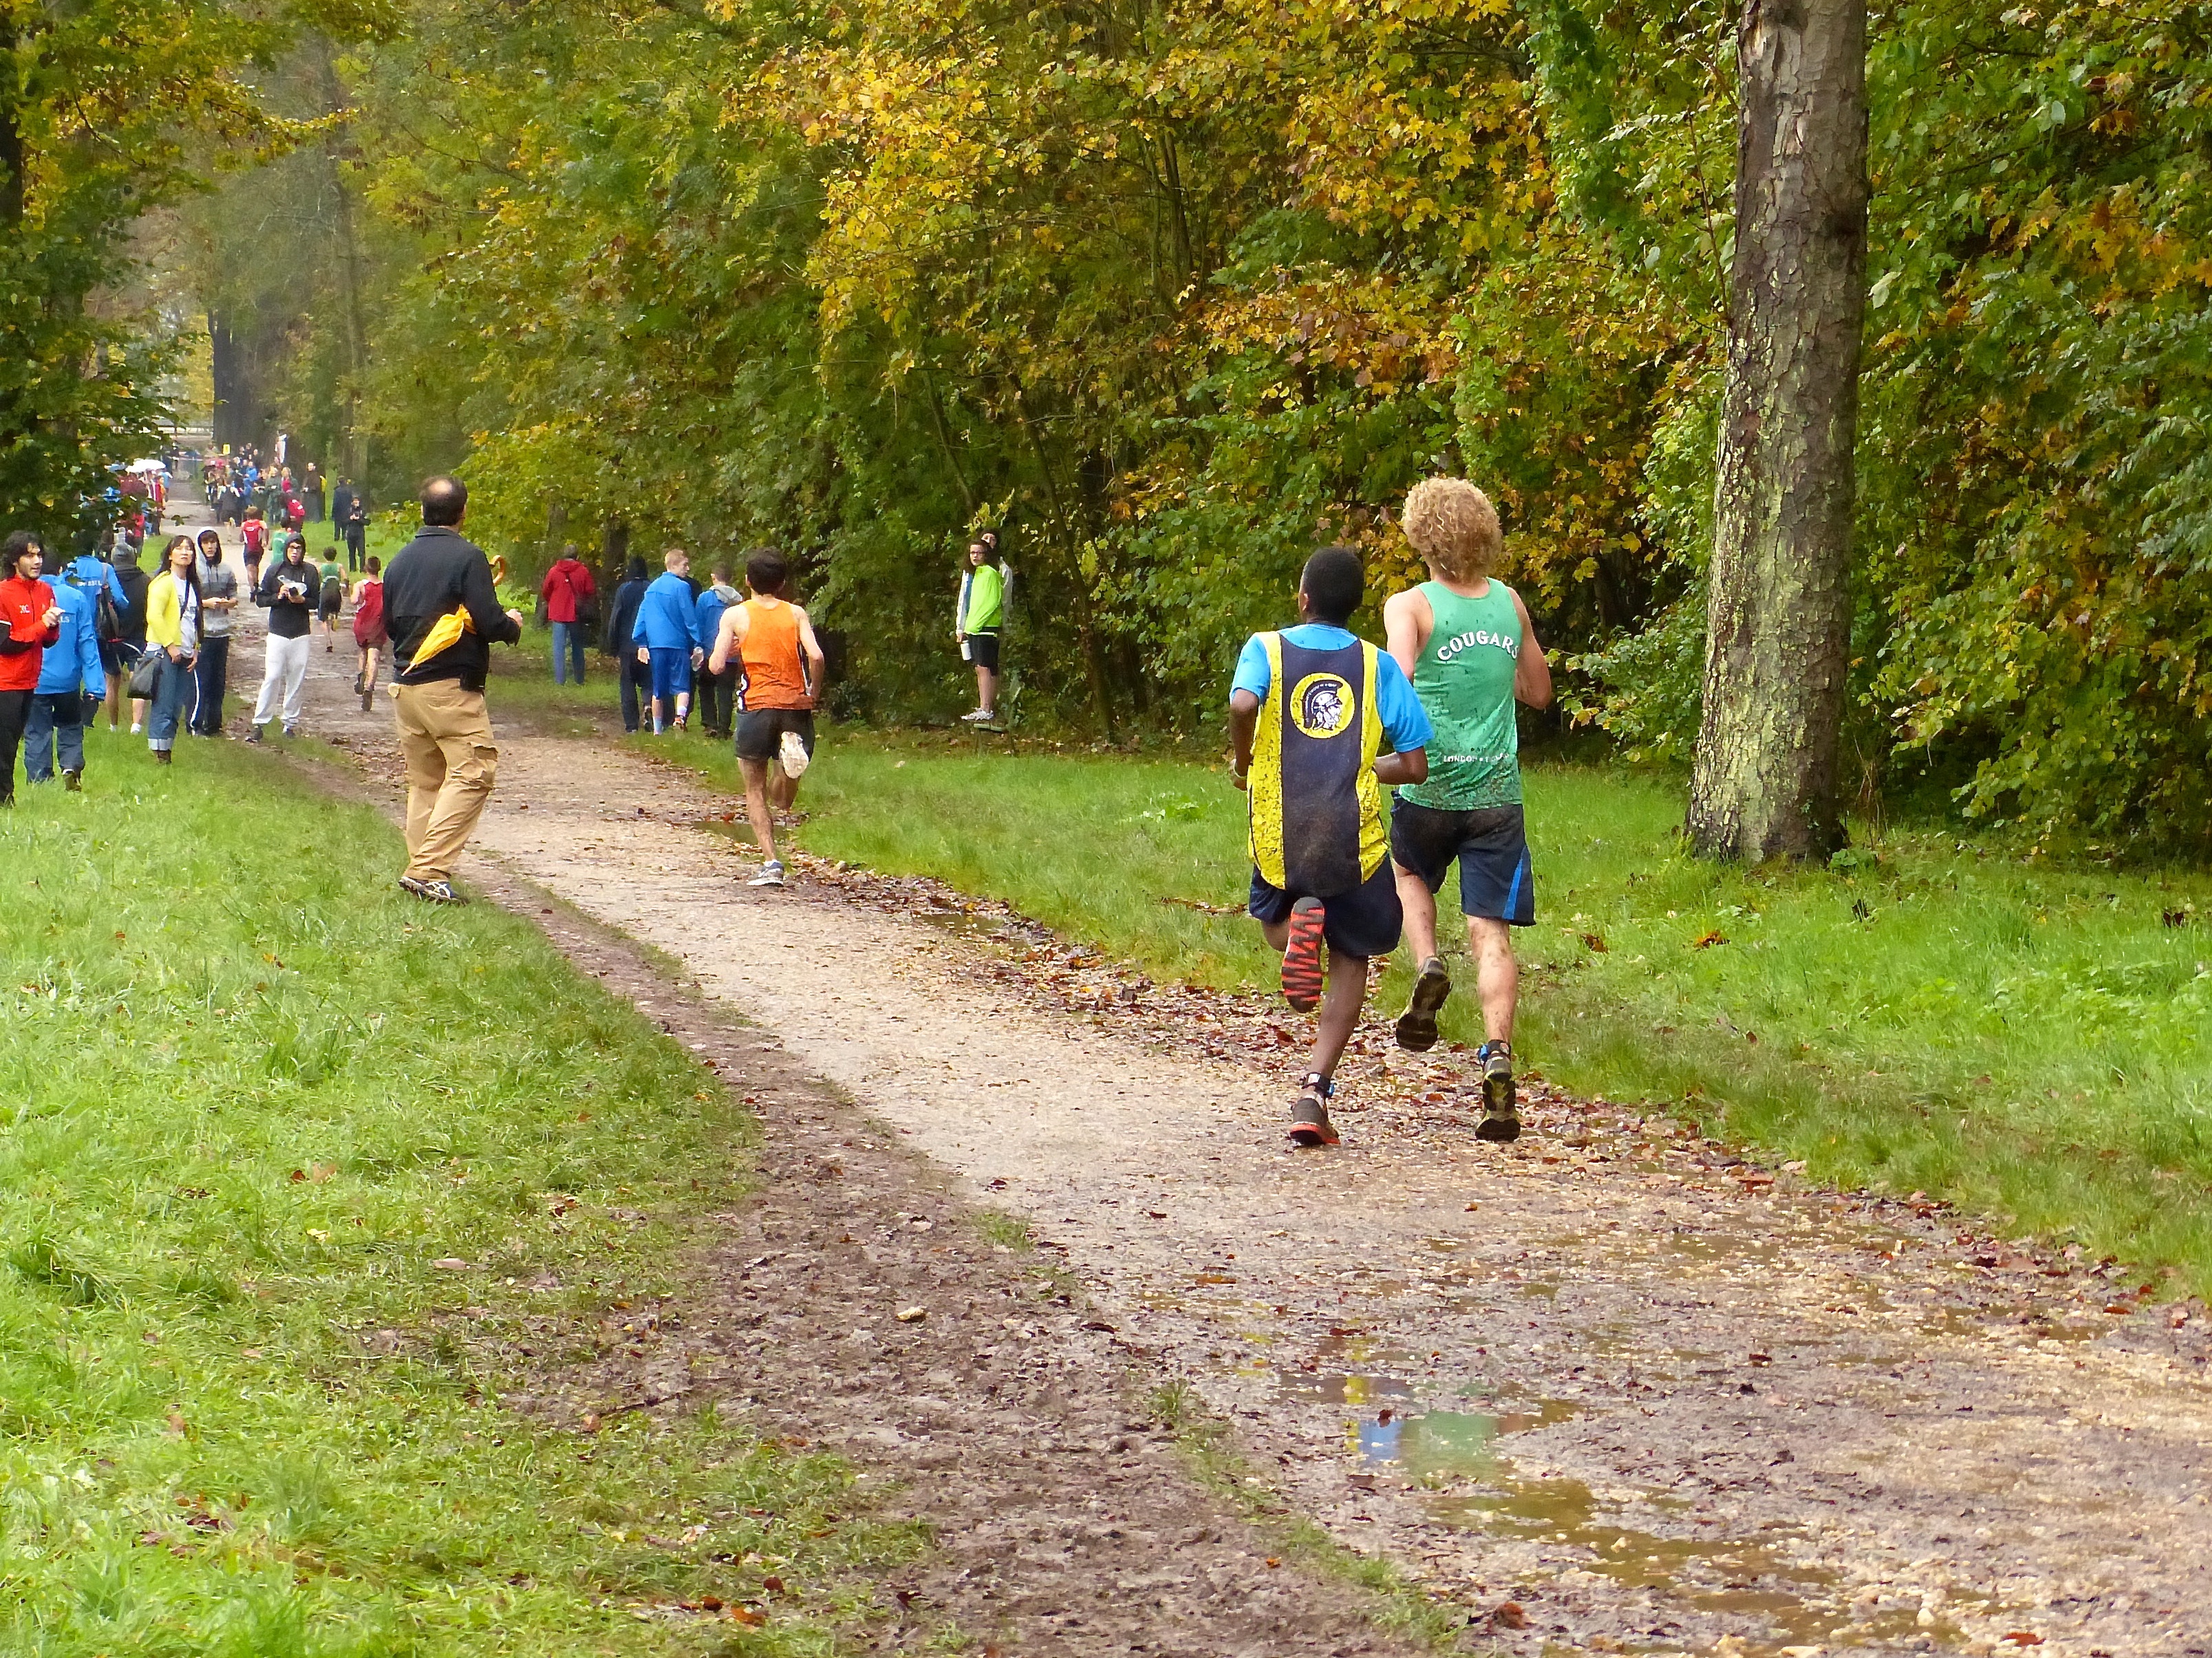
walking, person, trail, running, run, paris, country, recreation, france, high, cross, race, international, girls, sports, boys, school, runners, championship, endurance, junior, highschool, varsity, athletics, isst, tournament, xc, schools, parcdestcloud, physical exercise, outdoor recreation, human action, endurance sports, ultramarathon, duathlon, cross country running